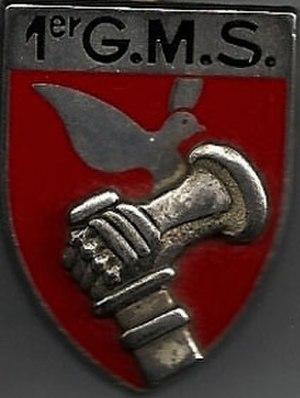
Insigne du 1er Groupement de missiles stratégiques
Le 1ᵉʳ groupement de missiles stratégiques est une ancienne unité des forces aériennes stratégiques de l'Armée de l'air française.